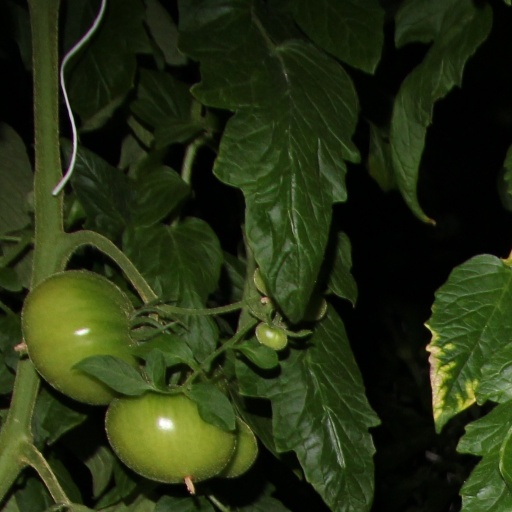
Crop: tomato